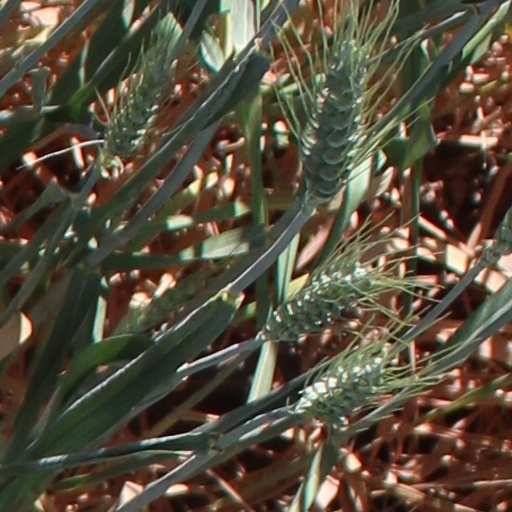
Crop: wheat